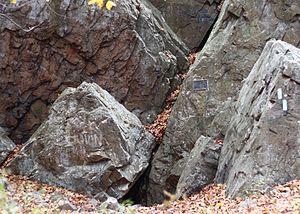
Rattlesnake Mountain est une montagne située au sein de la vallée du Connecticut, au centre de l'État du même nom, et faisant partie de Metacomet Ridge, une longue arête rocheuse des Appalaches qui traverse le sud de la Nouvelle-Angleterre sur 160 kilomètres de long. Le sommet s'élève à 230 mètres d'altitude. Rattlesnake Mountain est une destination populaire pour la pratique de sports en plein air, réputée pour ses falaises, le panorama qu'elle offre, son microclimat ainsi que sa faune et sa flore variées. Le site de Will Warren’s Den revêt une importance historique locale.